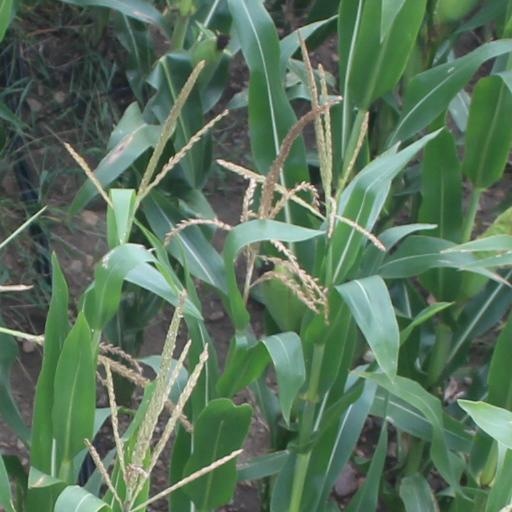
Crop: maize; corn